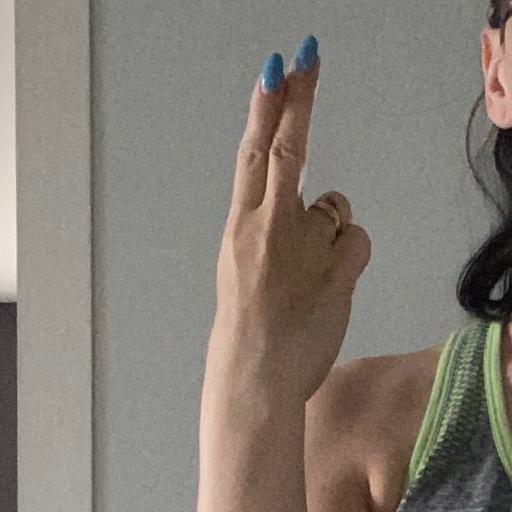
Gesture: two_up_inverted